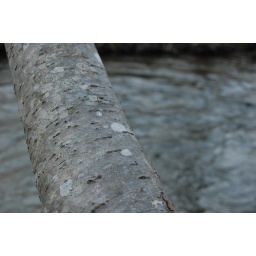
A tree in front of a running stream